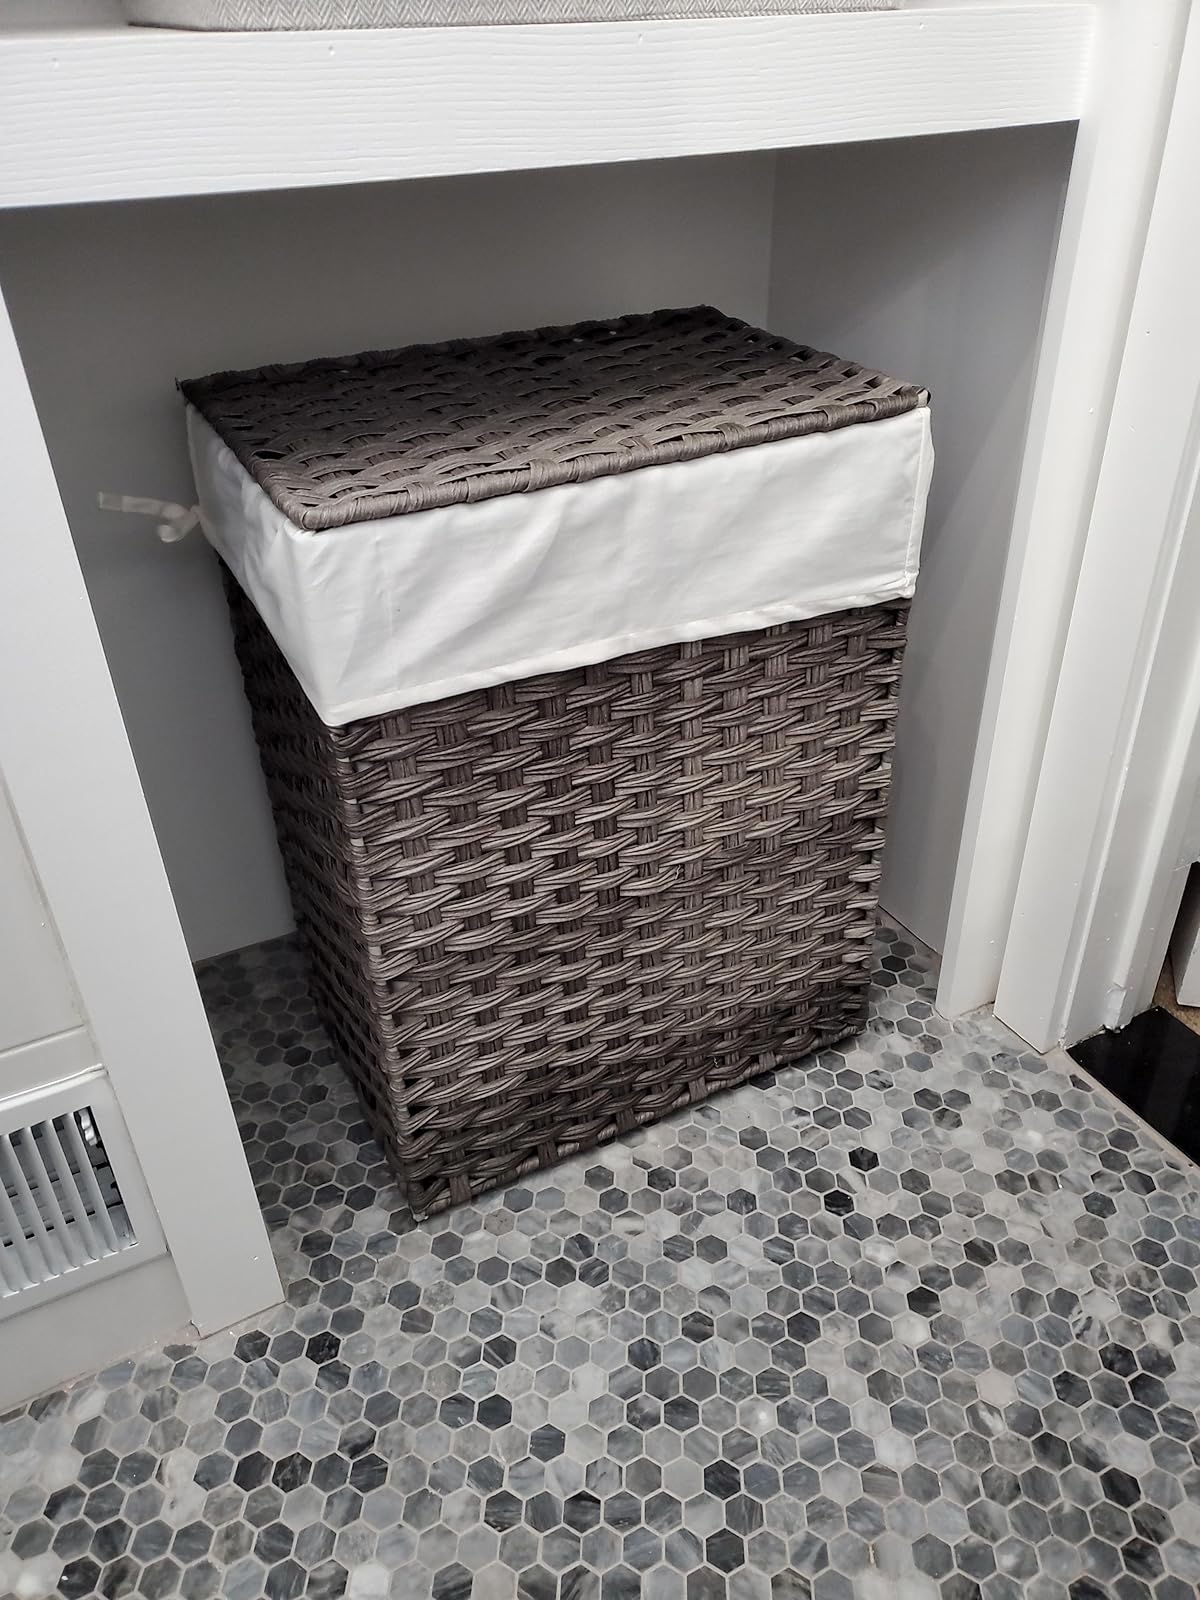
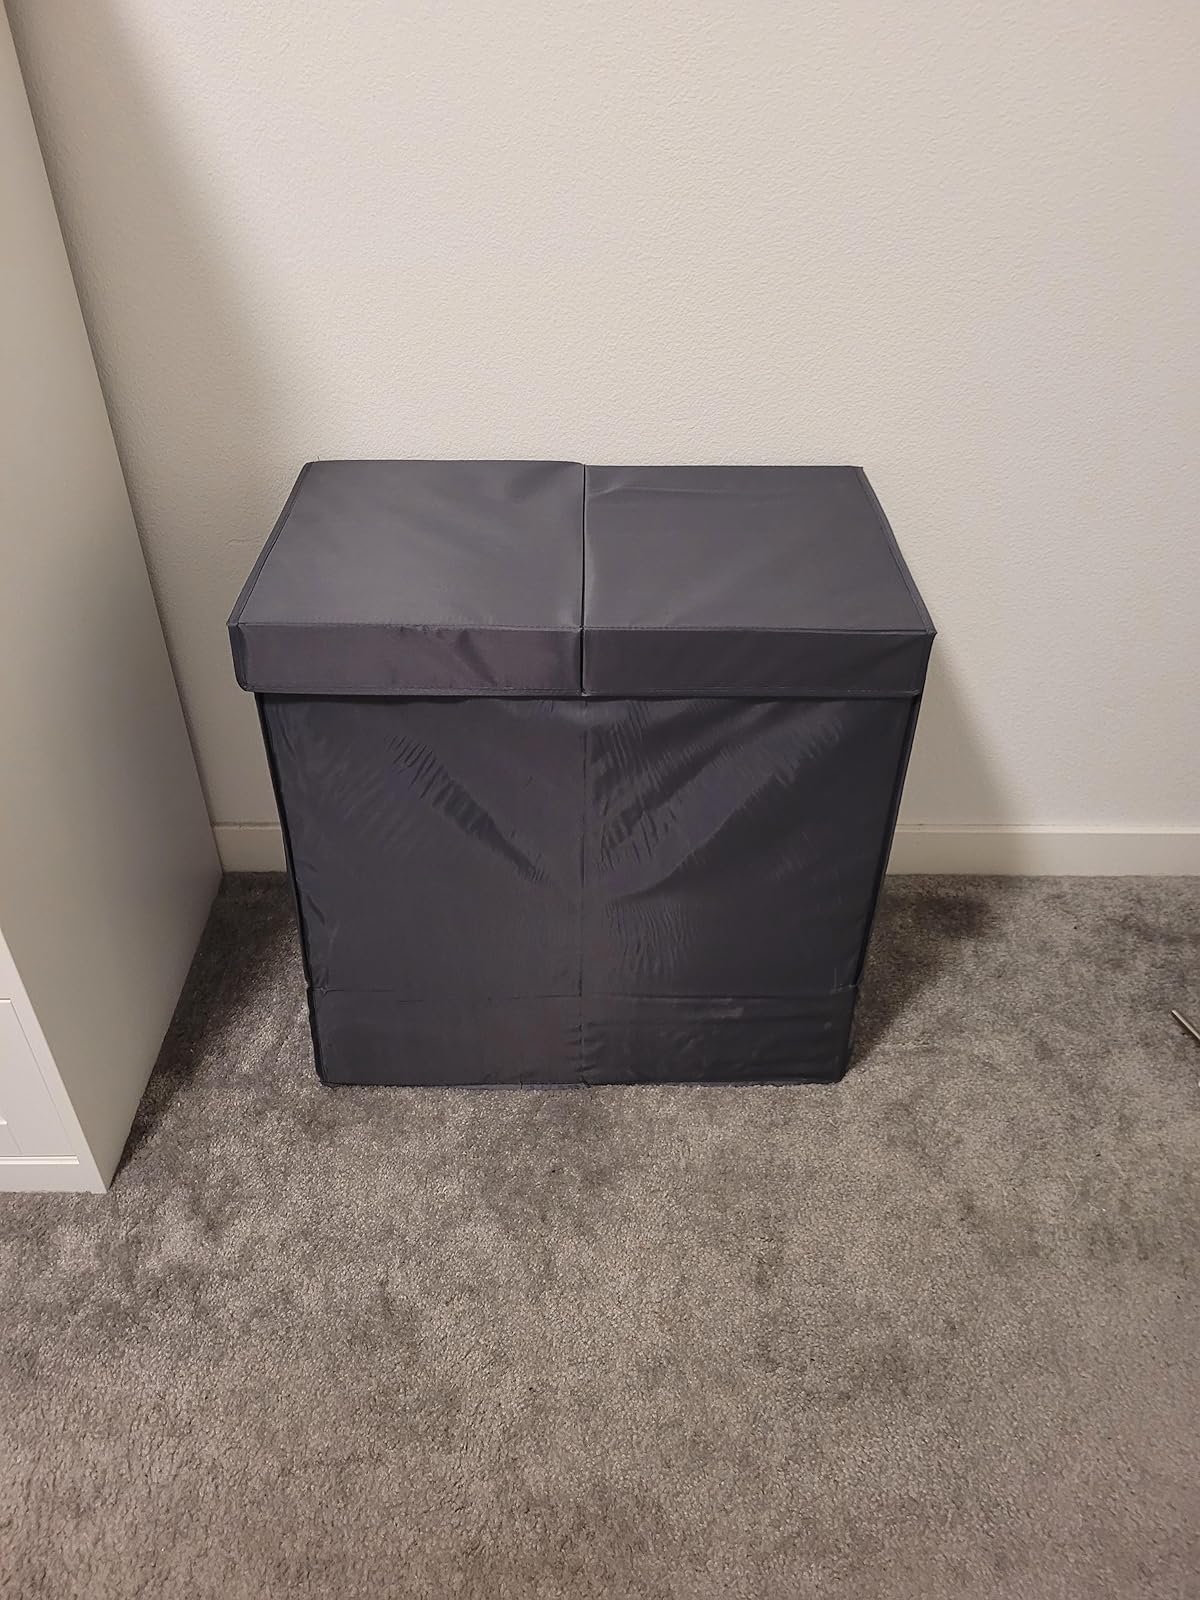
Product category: items_hamper
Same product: no